Spinet

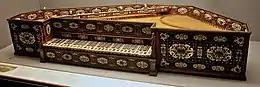
A sumptuously decorated pentagonal spinet from 1577 by Annibale dei Rossi; 49 keys

Harpsichord historian Frank Hubbard wrote in 1967, "the earliest [bentside] spinet known to me was made by Hieronymus de Zentis in 1631. It is quite possible that Zentis was the inventor of the type so widely copied in other countries." He further notes that the spinet in France was sometimes called the "épinette à l'italienne", supporting an Italian origin.